Tailings dam

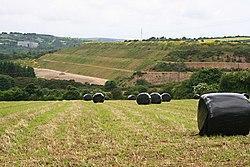
Wheal Jane Tailings Dam, West Cornwall, England

There are three types of dam raises, the "upstream", "downstream" and "centerline", named according to the relative position of the new crest of the dam to the previous. The specific design used is dependent upon topography, geology, climate, the type of tailings, and cost. An upstream tailings dam consists of trapezoidal embankments being constructed on top, but toe to crest, of another, moving the crest further upstream. This creates a relatively flat downstream side and a jagged upstream side, which is supported by tailings slurry in the impoundment. The downstream design refers to the successive raising of the embankment that positions the fill and crest further downstream. A centerlined dam has sequential embankment dams constructed directly on top of each other while fill is placed on the downstream side for support and slurry supports the upstream side.